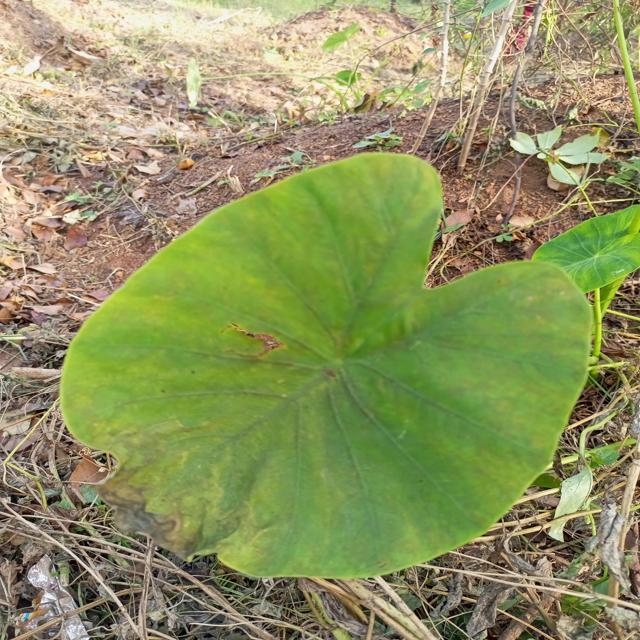
Label: Early_Blight